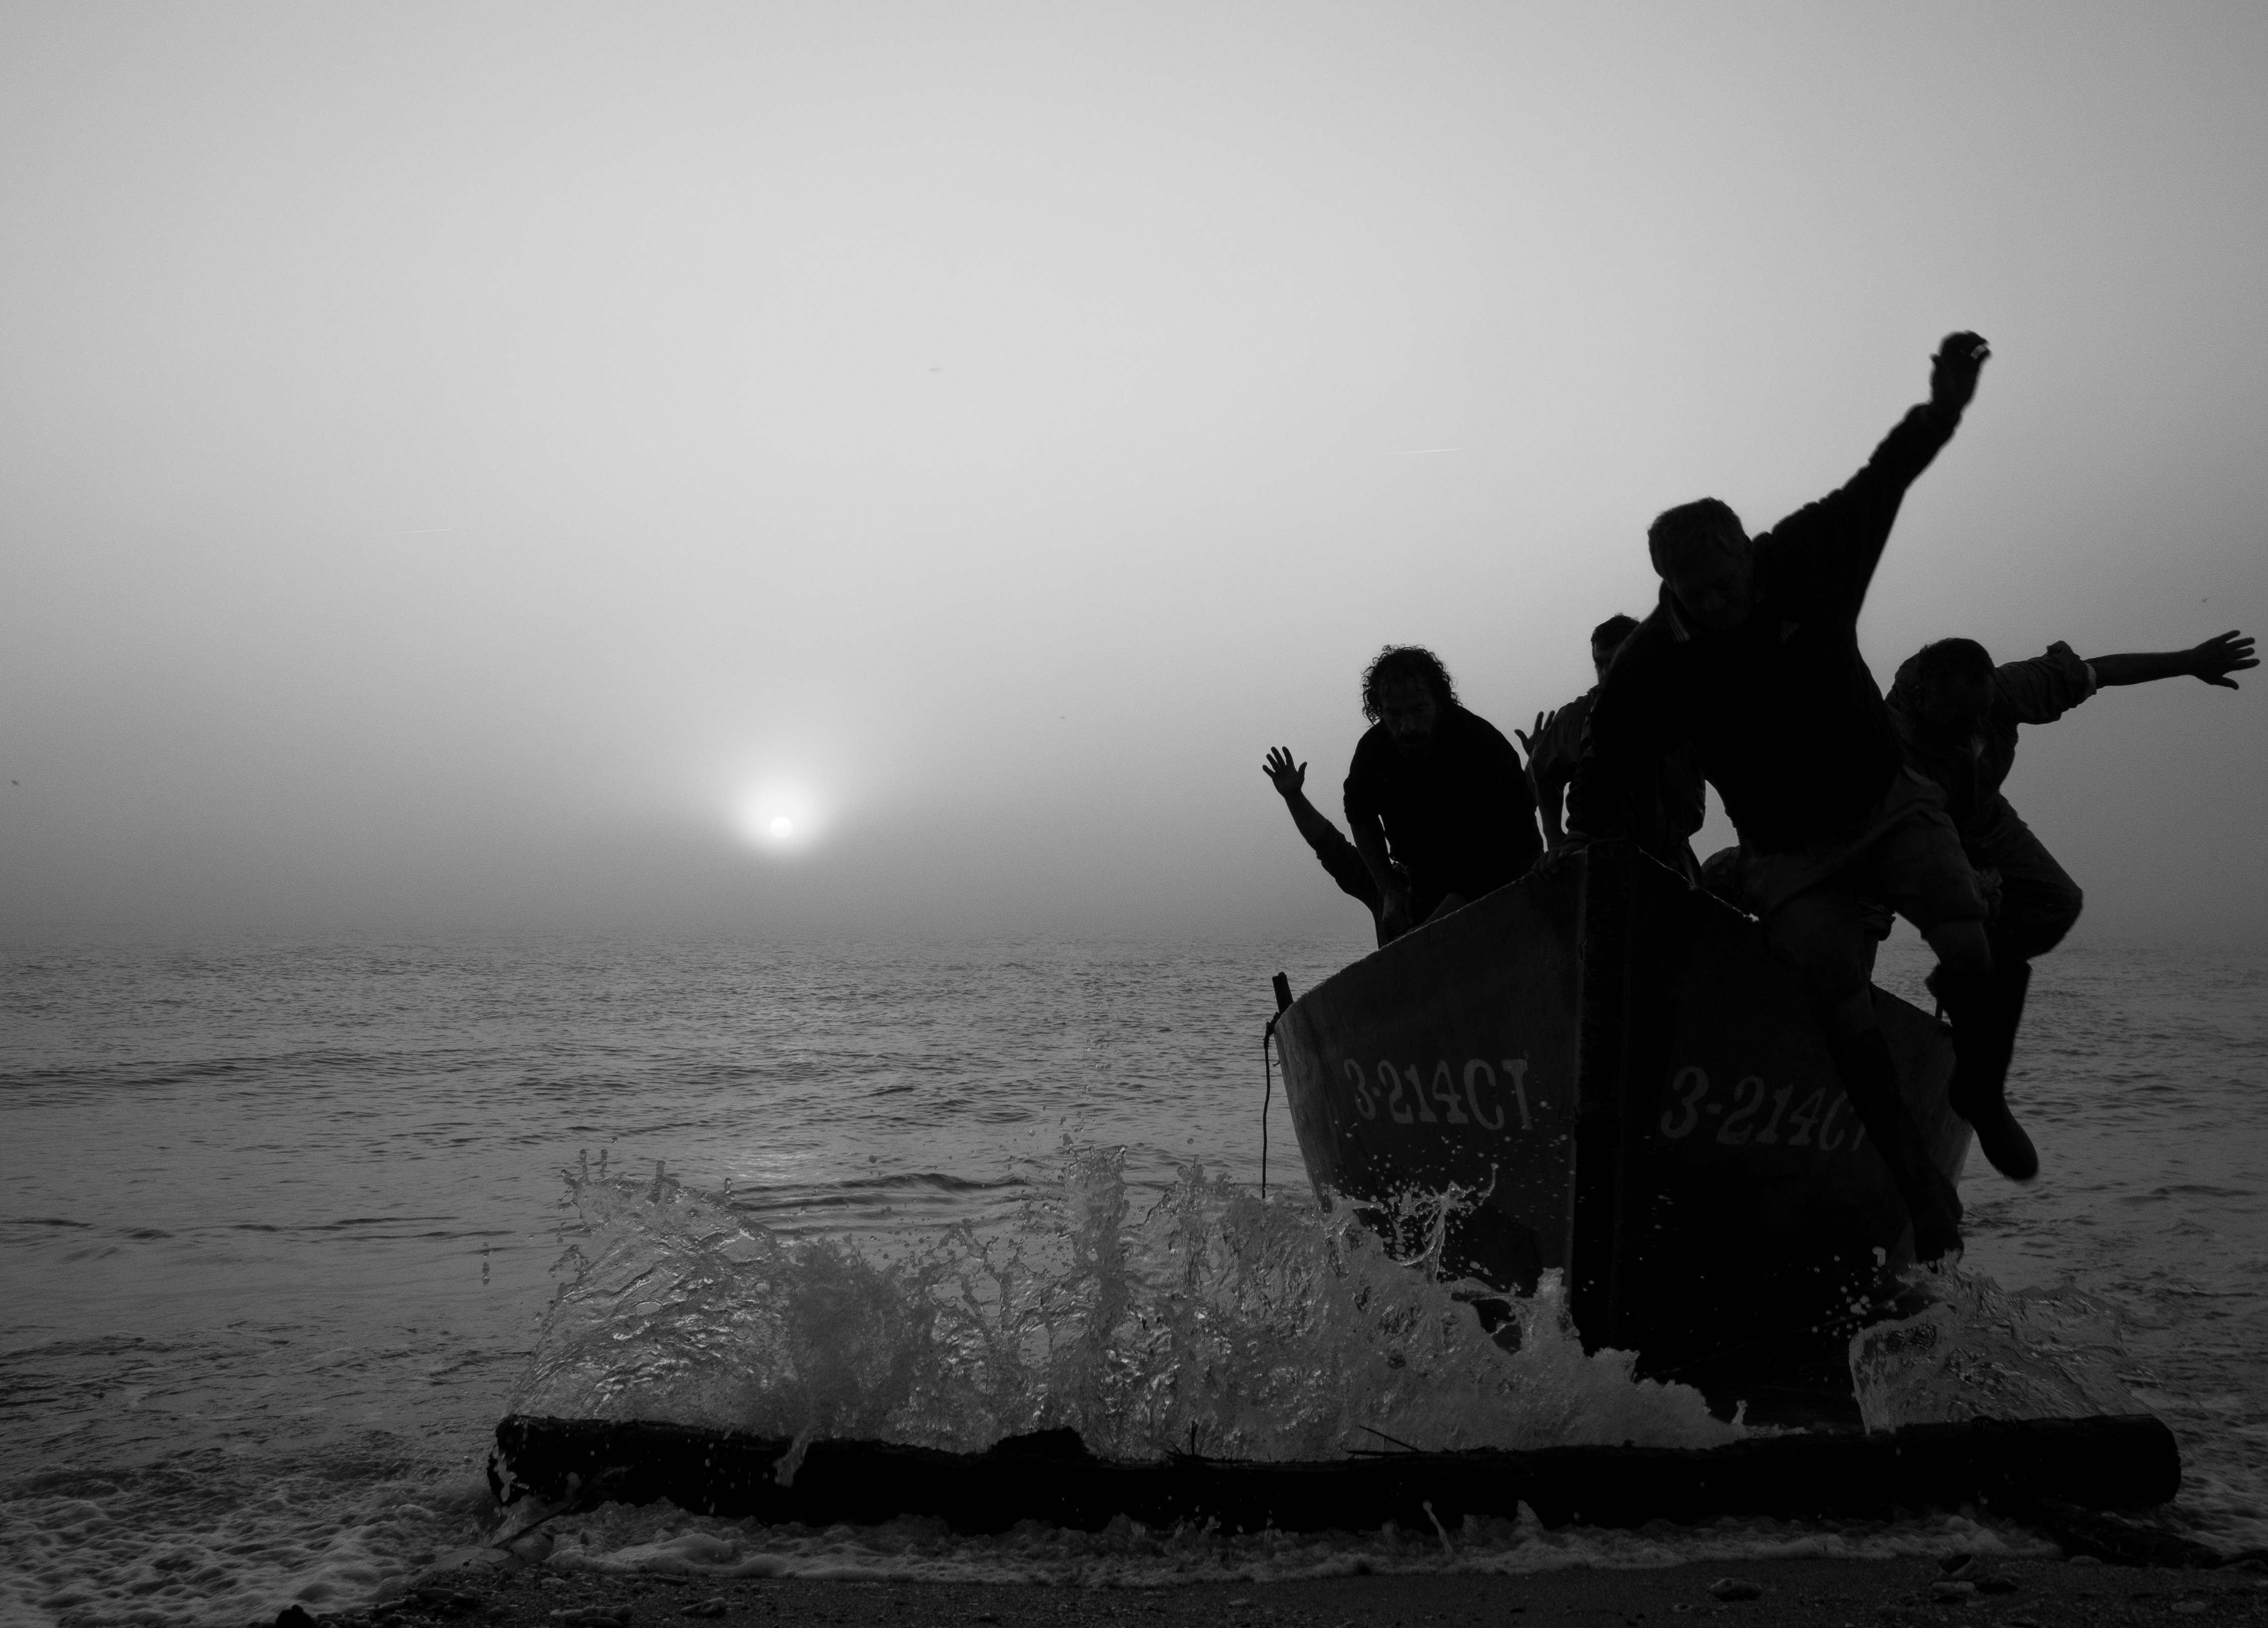
sea, silhouette, black and white, white, photography, morning, wave, shadow, darkness, black, monochrome, photograph, em10markii, em10ii, monochrome photography, atmospheric phenomenon